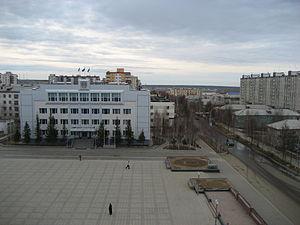
Mirny est une ville de la république de Sakha, en Russie, et le centre administratif du raïon de Mirny. Sa population s'élevait à 35 376 habitants en 2017.